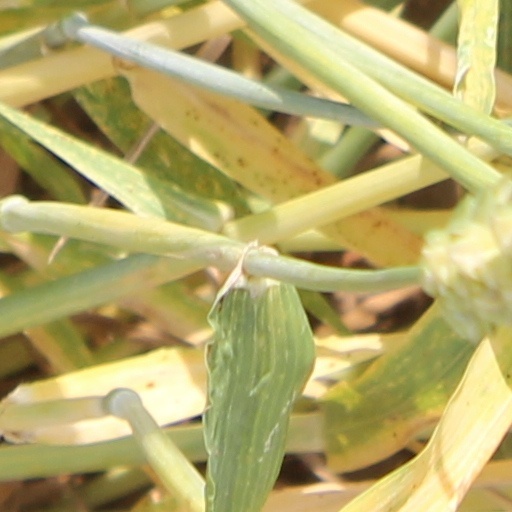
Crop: wheat